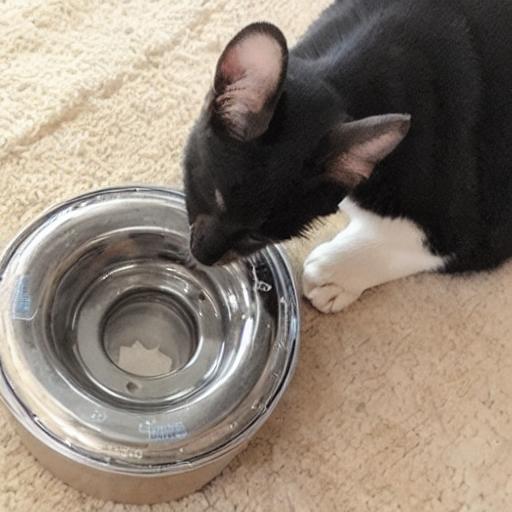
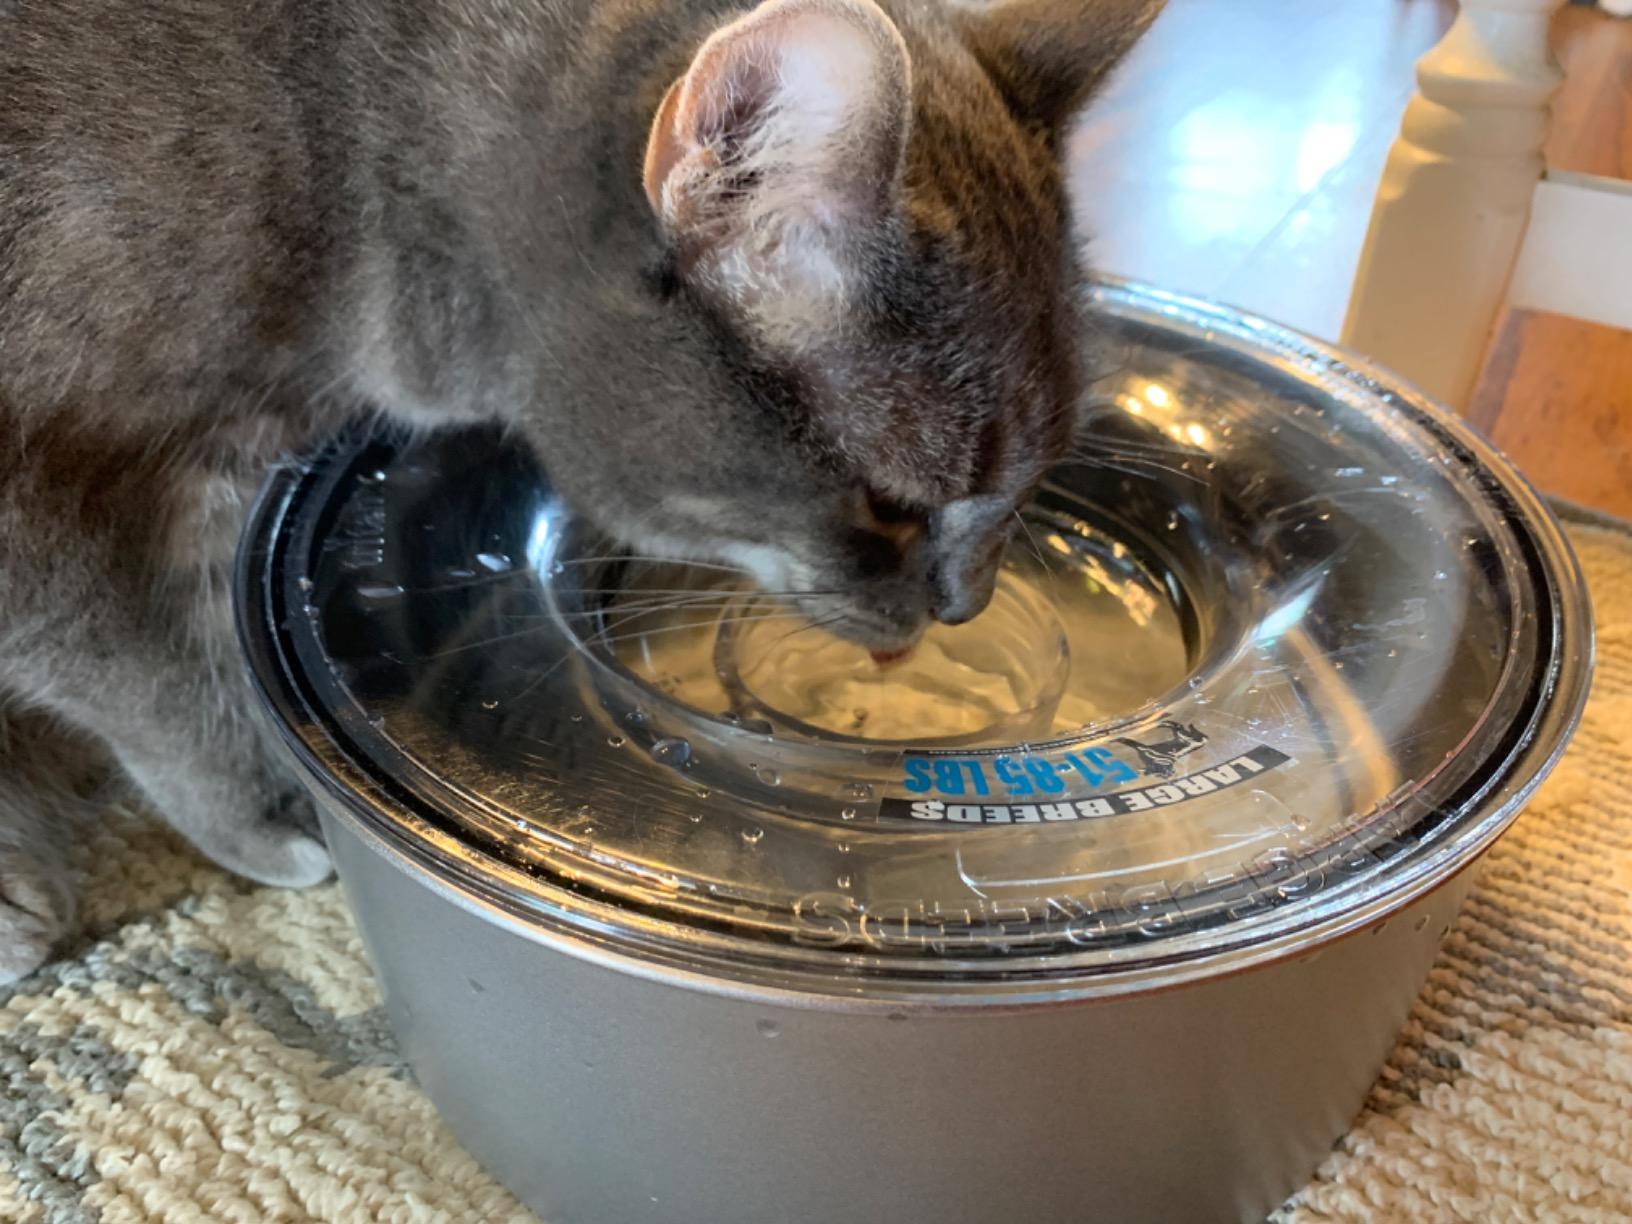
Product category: items_bowl
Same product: no